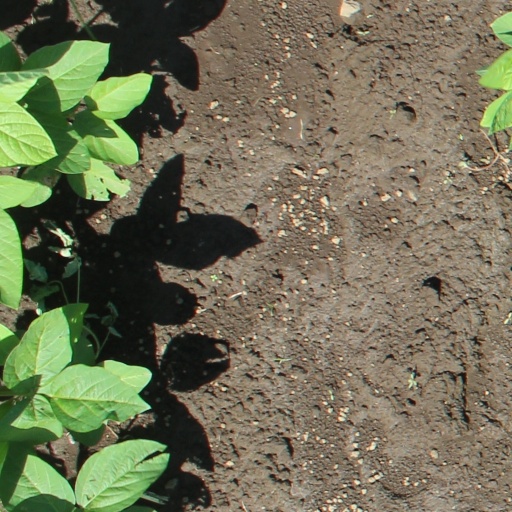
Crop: soybean